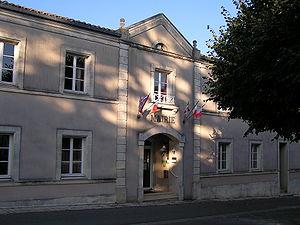
mairie de Sers
Sers est une commune du Sud-Ouest de la France, située dans le département de la Charente.